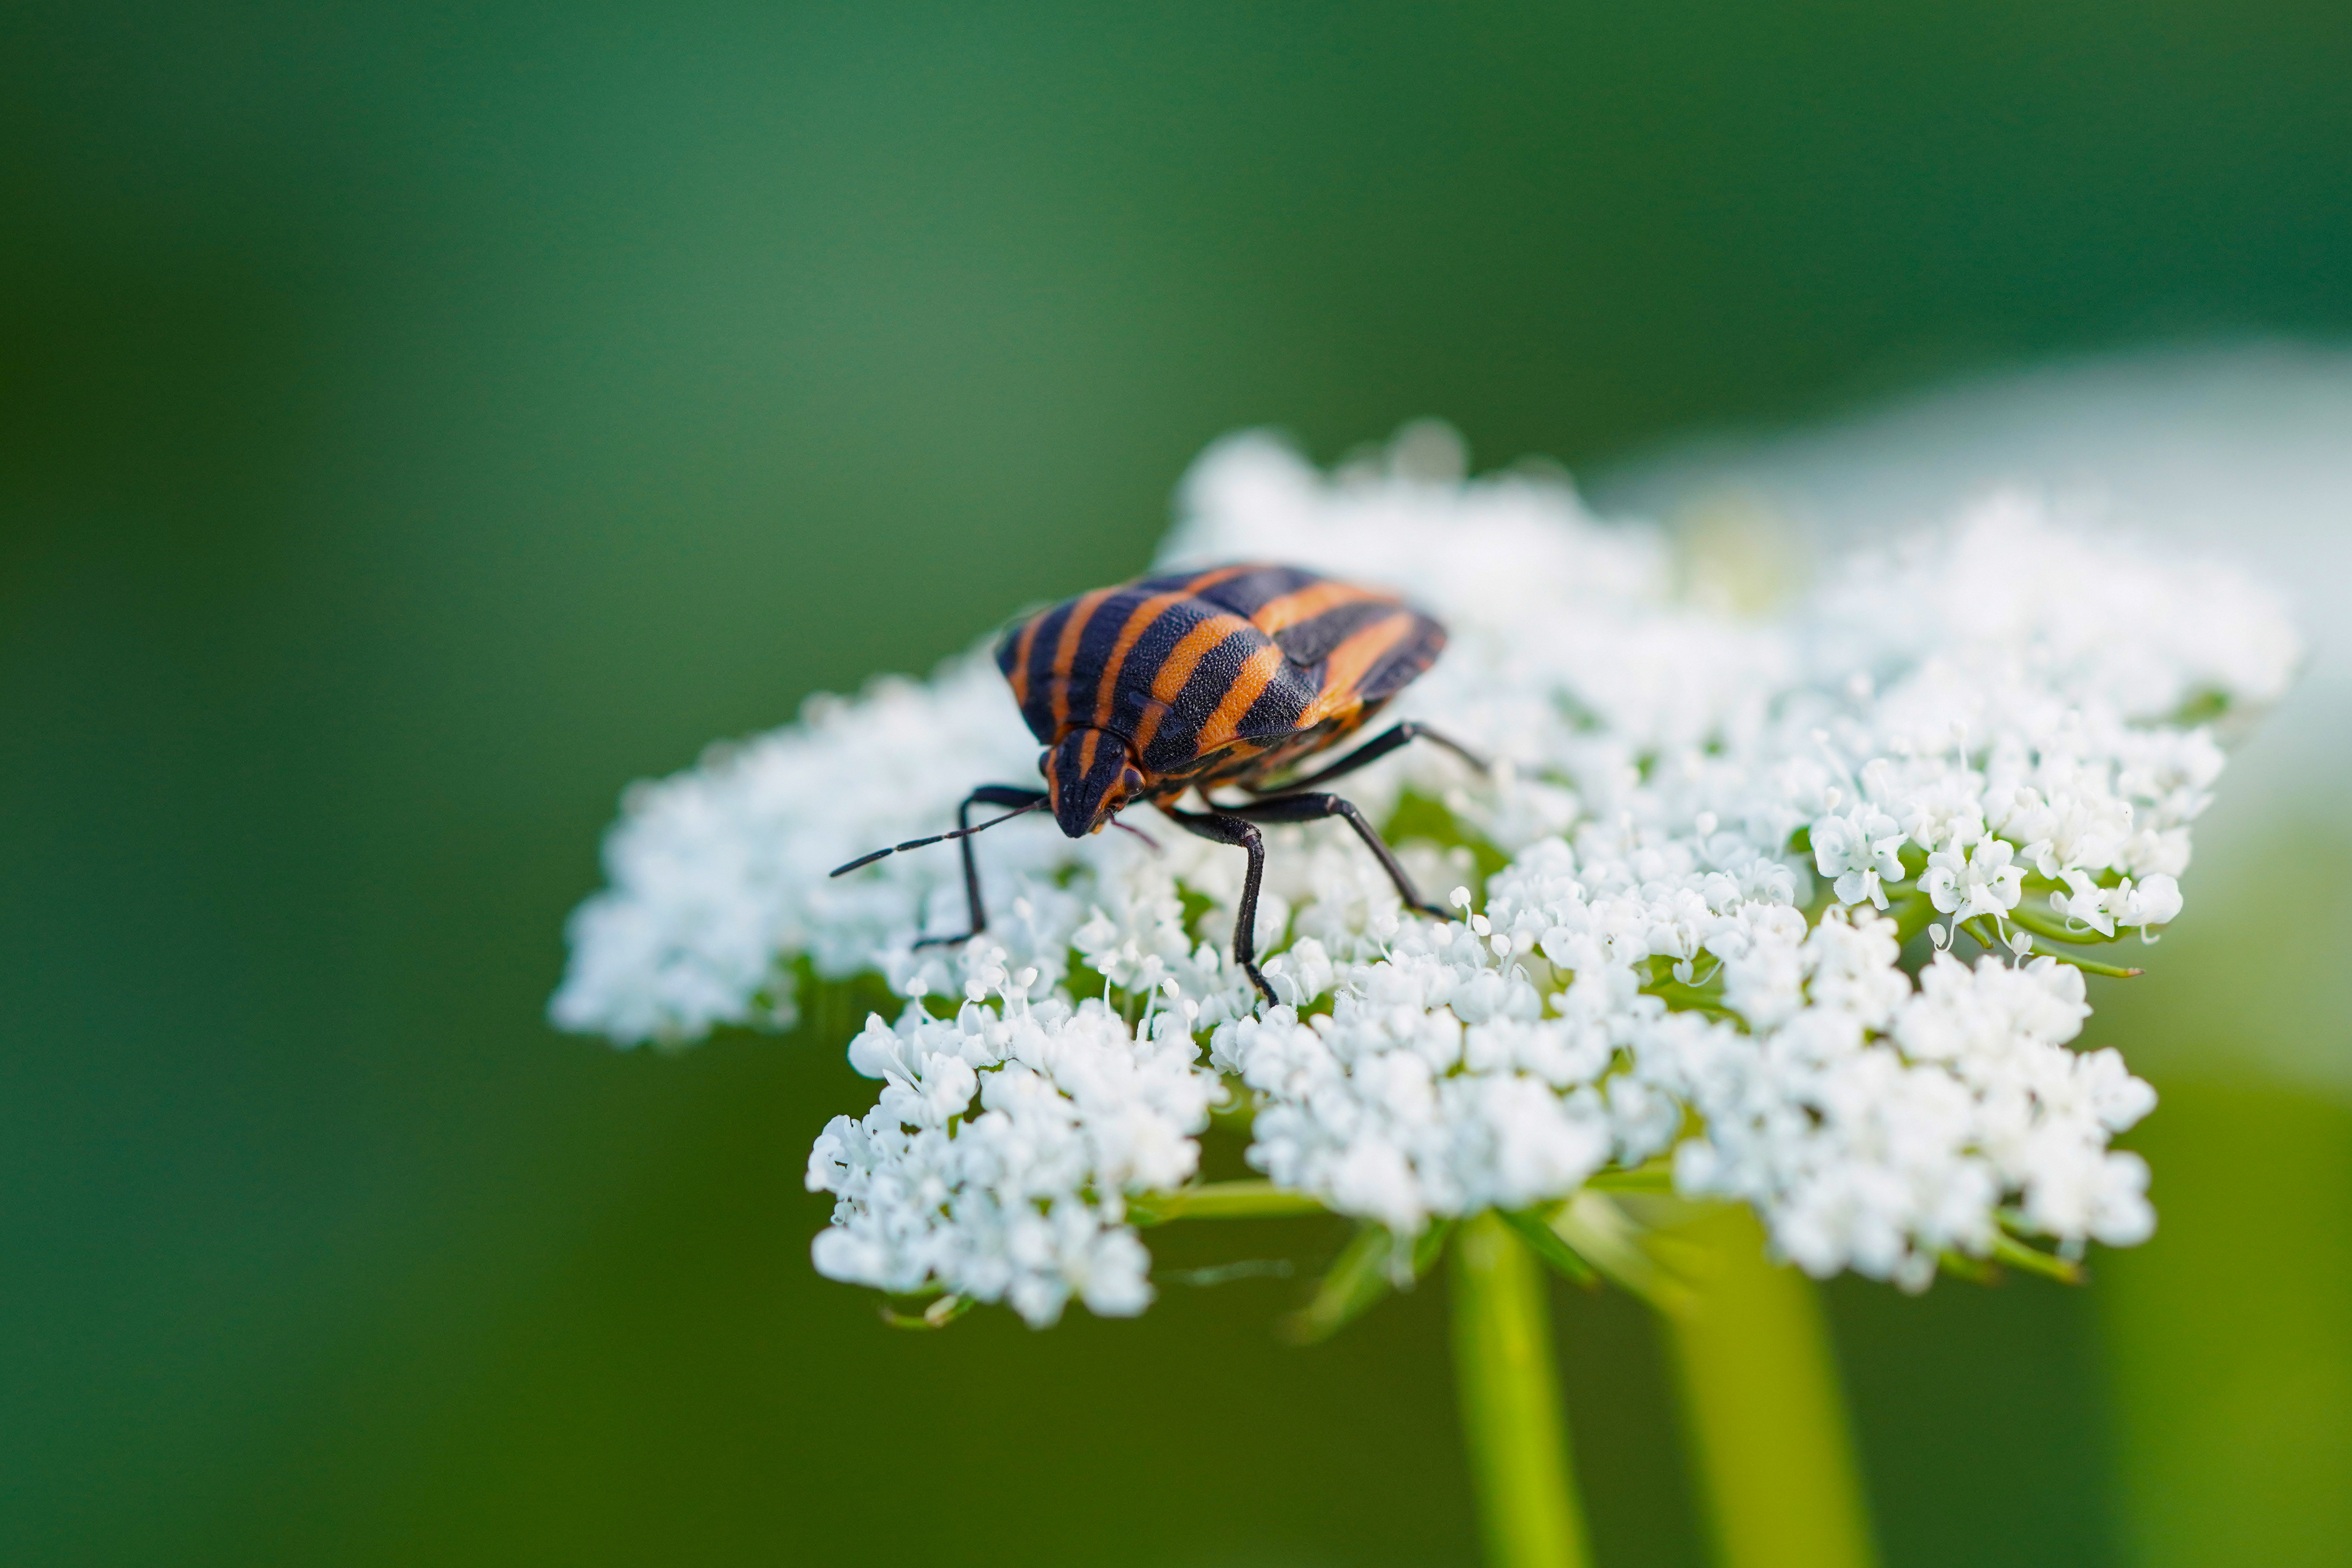
insects, flowers, flower, plant, pollinator, insect, arthropod, nature, petal, beetle, pest, flowering plant, invertebrate, grass, close up, membrane winged insect, macro photography, pollen, anthriscus, wildflower, spring, herbaceous plant, wildlife, daisy family, honeybee, herb, fly, font, plant stem, Pedicel, Megachilidae, hoverfly, cow parsley, Forb, bee, wild carrot, perennial plant, tachinidae, parsley family, buddleia, Heracleum plant, lantana, milkweed, mustard and cabbage family, angelica